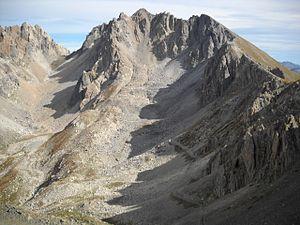
La vallée de la Stura di Demonte ou vallée de la Stura, autrefois appelée vallée de Sture, est une vallée du Piémont italien dont le principal cours d'eau est la Stura di Demonte.